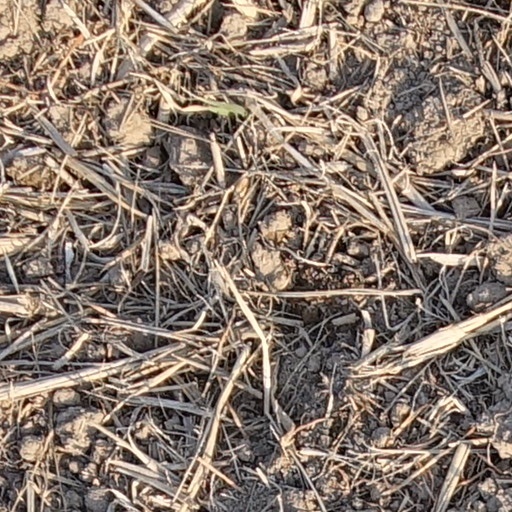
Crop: wheat